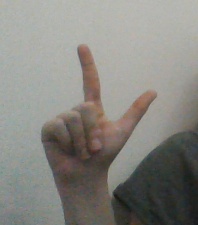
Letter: laam